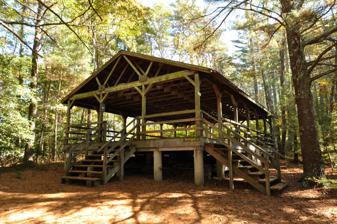
Building: Pinewoods Camp
Country: United States of America
Year built: 1919
Traditional dance and music camp in Plymouth, Massachusetts, United States United States historic place Pinewoods Camp U.S. National Register of Historic Places U.S. Historic district Newbiggin dance pavilion at Pinewoods Show map of Massachusetts Show map of the United States Location 80 Cornish Field Rd., Plymouth, Massachusetts Coordinates 41°51′0″N 70°36′0″W / 41.85000°N 70.60000°W / 41.85000; -70.60000 Area 32 acres (13 ha) Built 1919 Built by Raymond Bros. Architectural style Bungalow/ craftsman NRHP reference No. 09001151 Added to NRHP December 16, 2009 Pinewoods Camp is a traditional dance and music camp located on 31 acres (13 ha) of woodland between Long Pond and Round Pond in Plymouth, Massachusetts . It is the oldest continuously run folk dance camp in the U.S., and is arguably the most popular and well-known camp of its type. History Initially known as "Pine Tree Camp", Pinewoods was founded in 1919 by Helen Osborne Storrow as the first National Girl Scout Leadership Training School. In 1933, the facility was converted for use as a dance camp.  The name was changed to Pinewoods Camp in 1935. Storrow died in 1944, and left the property to Lily and Rick Conant, who operated the property until 1976. At that time, the Conants transferred its ownership to a newly created nonprofit organization, Pinewoods Camp, Inc., that now runs the facility. Pinewoods was added to the National Register of Historic Places in 2009. Activities Romanian dance instructors Sonia Dion and Cristian Florescu review a dance in pavilion C# during the Folk Arts Center of New England session in 2015. Each summer, Pinewoods Camp hosts over a dozen sessions, some of which are a week long, and others of which take place over a weekend. Each session features music and dancing educational programs for adults and is run by one of five Program Providers: The Country Dance and Song Society The Country Dance Society , Boston Centre The Folk Arts Center of New England The Folk Music Society of New York Royal Scottish Country Dance Society , Boston Branch Pinewoods has played a central role in the development of country dance traditions in the United States. Grounds and facilities Pinewoods's facilities include four open-sided dance pavilions (Hands Across, Pine Hollow, Ampleforth and Newbiggin), a dining hall and kitchen, a camp house, and rustic cabins for up to 140 campers (plus offices, staff housing, and support facilities). Three of the pavilions and the dining hall were renovated as part of a recent [ when? ] capital campaign and are handicapped accessible , although some other facilities are not. Pinewoods grounds Hunsdon House, a house with several rooms for campers Nonesuch, a cabin on the shore of Round Pond Lads 2, a two-person cabin Dining hall and kitchen Serving area in dining hall Ducks invade the swimming area on Long Pond Sunset on Long Pond See also Country dance Contra dance Folk music International folk dance Notes